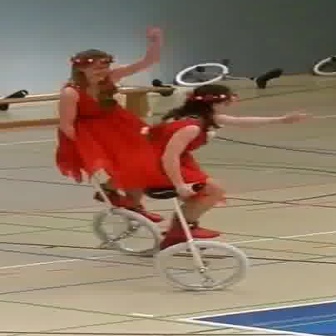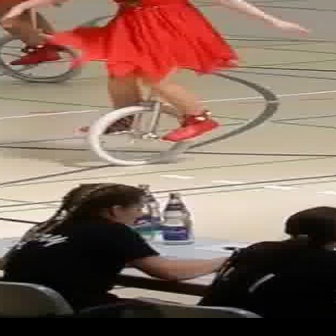
  Please identify the target specified by the bounding box [141,181,250,291] in the first image and locate it in the second image. Return the coordinates in [x_min,y_min,x_max,y_max] format.
Answer: [78,36,208,166]